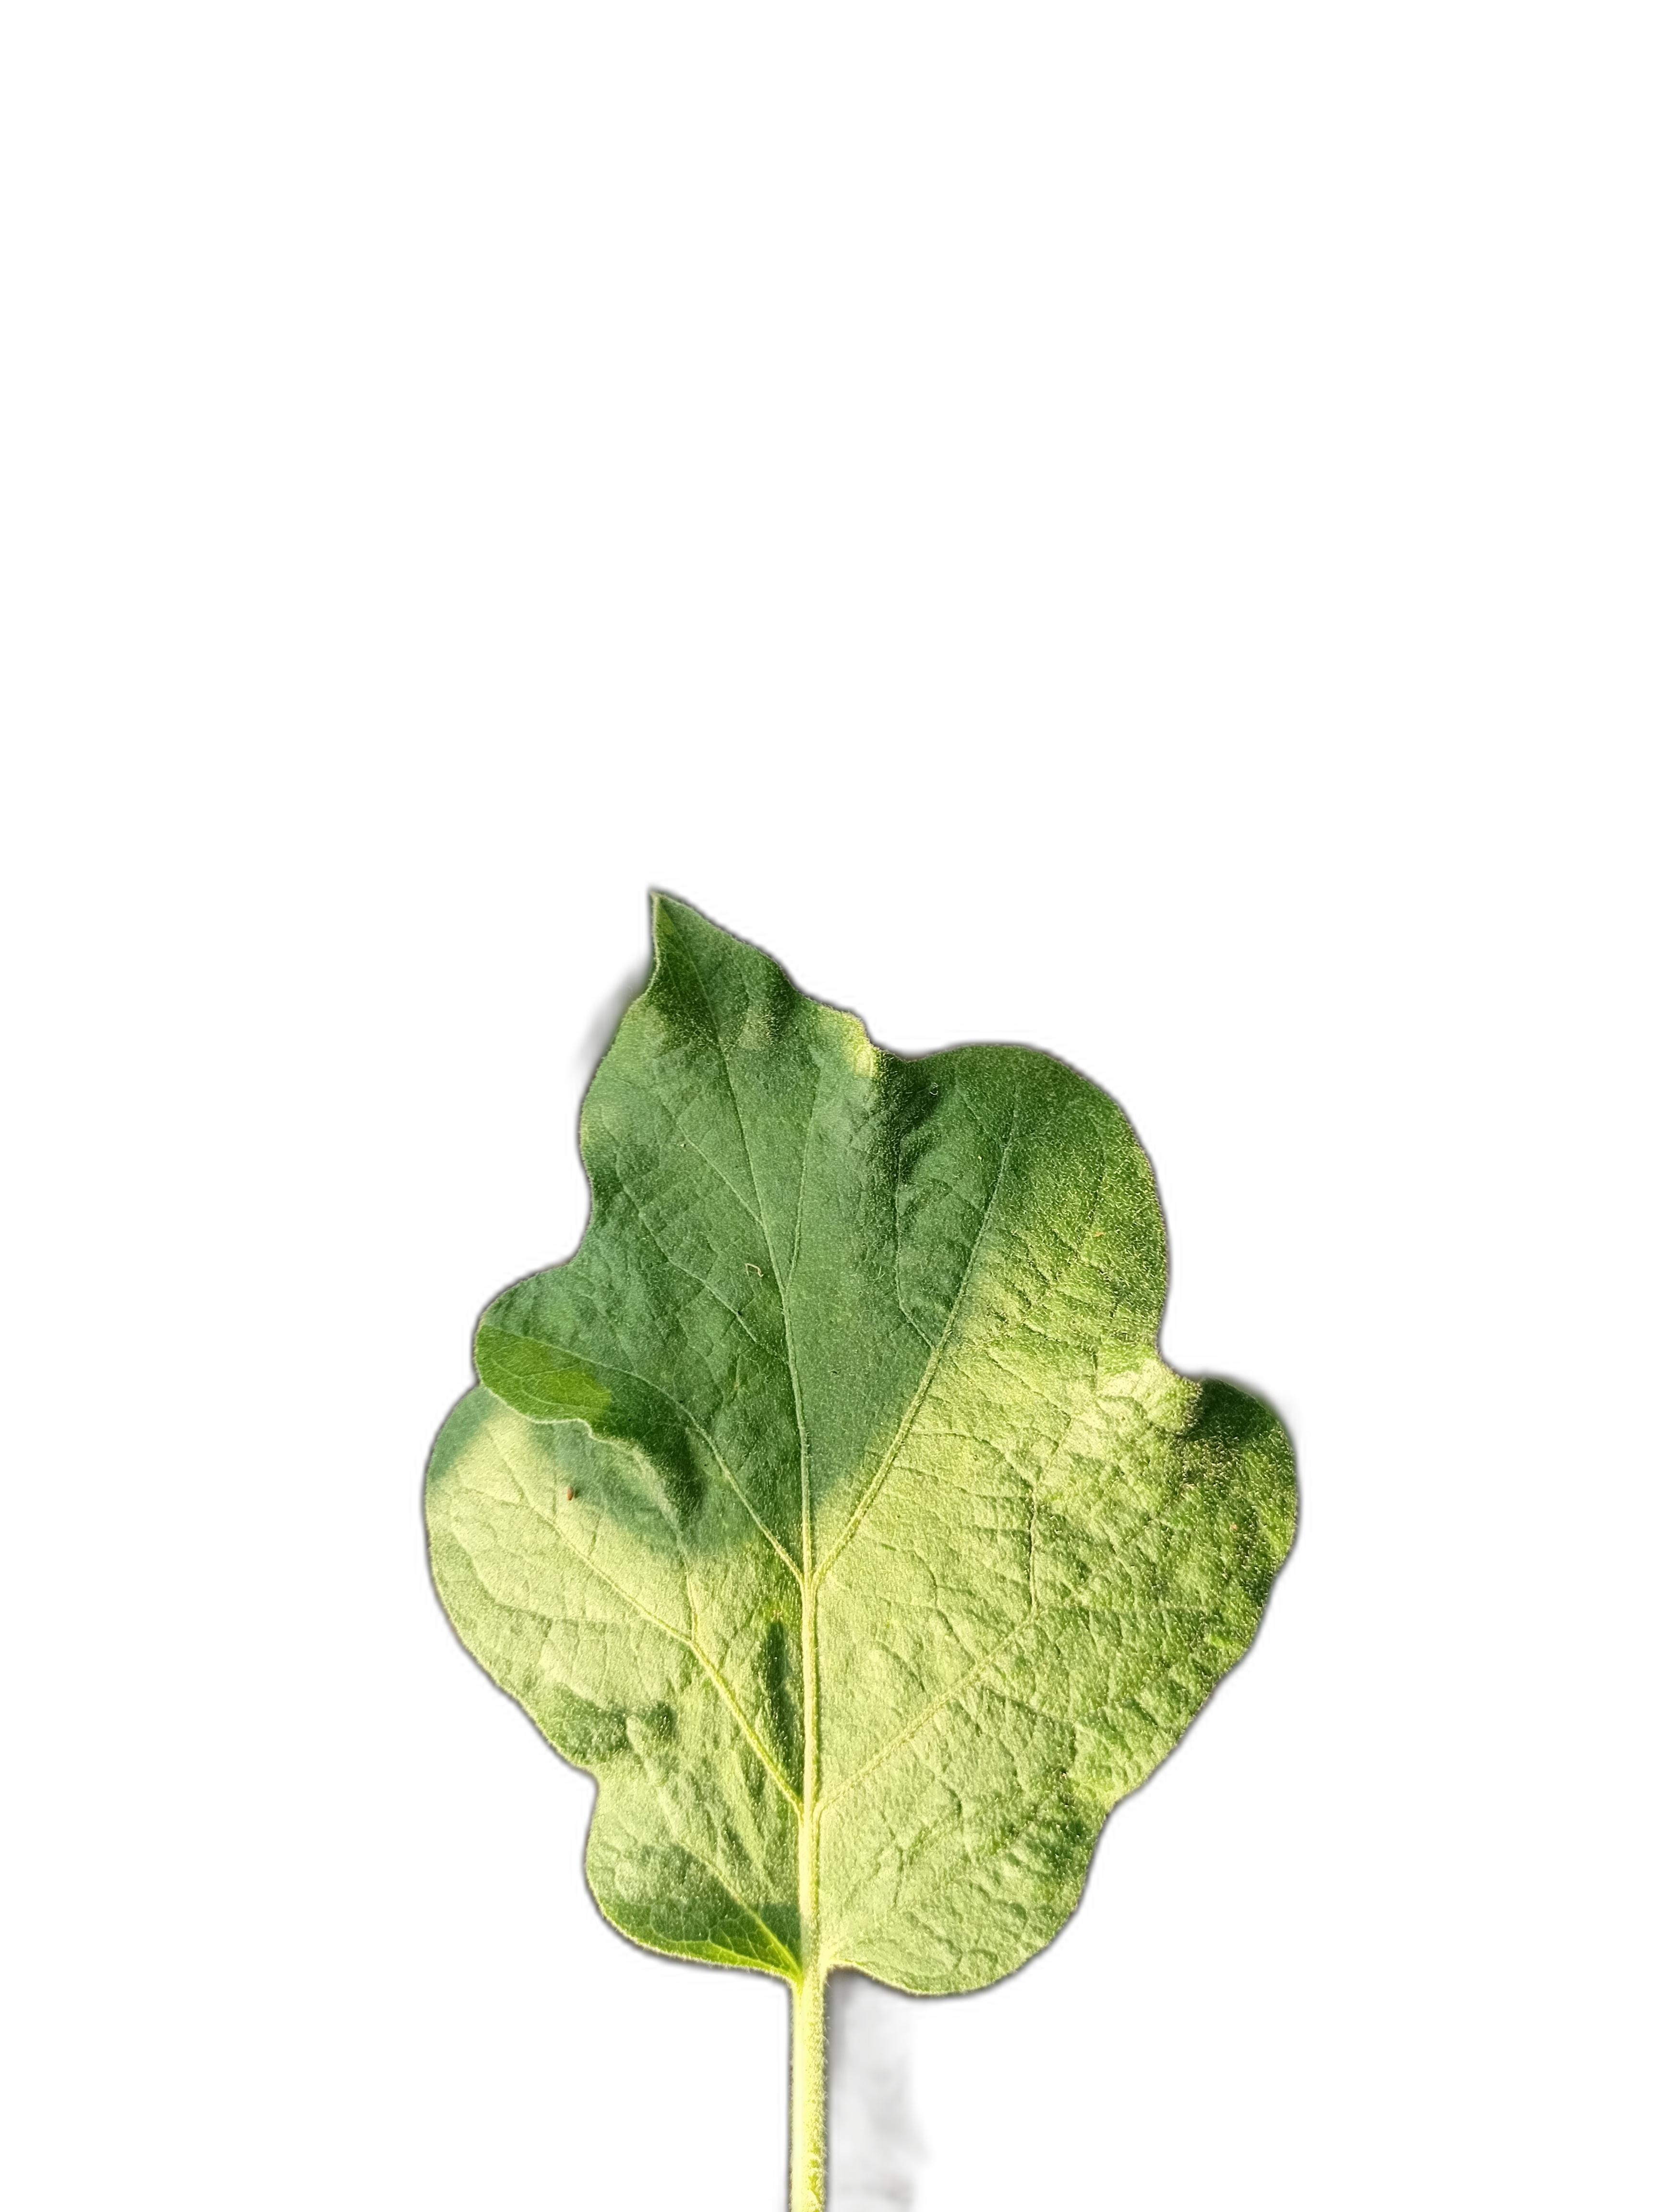
Label: Healthy Leaf